Wonka (film)

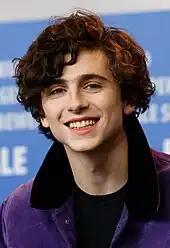
Timothée Chalamet portrayed the title character in the film

In October 2016, Warner Bros. Pictures reacquired the rights to the "Charlie and the Chocolate Factory" (1964) character Willy Wonka from Roald Dahl's estate, with a film in development from producers David Heyman and Michael Siegel. The announcement of the project was met with a mostly negative response as it came less than two months following the death of Gene Wilder, who portrayed Willy Wonka in the 1971 film adaptation. The following month, Heyman revealed that the project would not be a third straight adaptation of the book: "They've done two films, quite different. But it's possibly an origin story. We're just in the early stages of it, working with a writer called Simon Rich, which is wonderful." In February 2018, it was announced Paul King was in negotiations to direct. He ultimately decided against completing his "Paddington" films, as he had been satisfied with his first two films and felt "it was time to let go and give somebody else a shot". That year, it was revealed that the film would be a prequel to the events of Dahl's book. King grew up as a fan of both the book and the 1971 film adaptation and enjoyed Tim Burton's 2005 adaptation as an adult. "I was a bit nervous because origin stories don't always feel essential, and I was aware this is such a beloved property," he said. King's hiring as director, as well as the project's title, "Wonka", was announced in January 2021. The film had financing through Domain Entertainment.